Saint-Narcisse

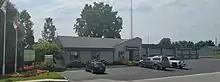
City hall, rue Notre-Dame

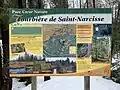
Welcome sign at the park

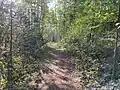
Trail

Saint-Narcisse Town hall

The first pioneer Louis Cosset, came from Sainte-Geneviève-de-Batiscan, was established in Saint-Narcisse about 1804. Among the other early settlers, many came from the neighboring parishes of St. Lawrence River. The settlement expansion forced the new pioneers to cross a moraine an estimated one kilometer wide. This moraine path of the Mauricie, between Saint-Paulin at the west end and Saint-Raymond at the East end, is about 120 kilometers long. It is referred to as "Saint-Narcisse Moraine" because this moraine is more prominent at the height of Saint-Narcisse. This geological formation was shaped about 11,000 years ago, at the end of the last glacial period, with the deposition of various layers of rock at the foot of the gigantic glaciers.